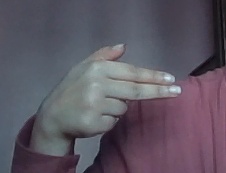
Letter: ghain